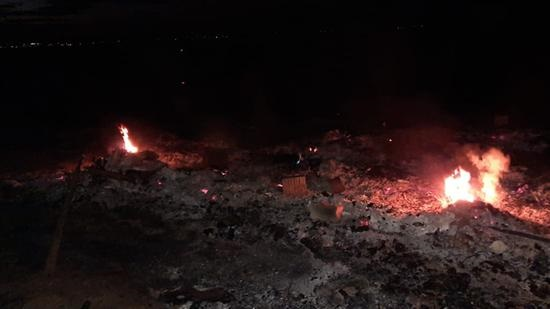
Fire: yes
Smoke: yes